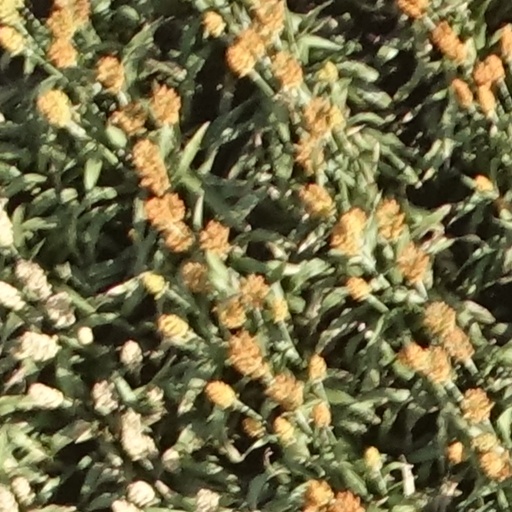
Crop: sorghum